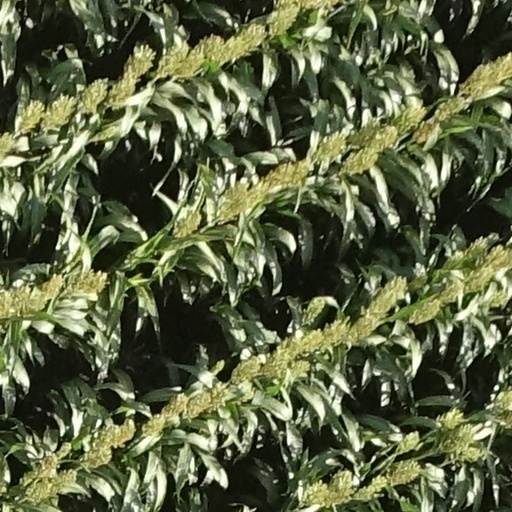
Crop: sorghum